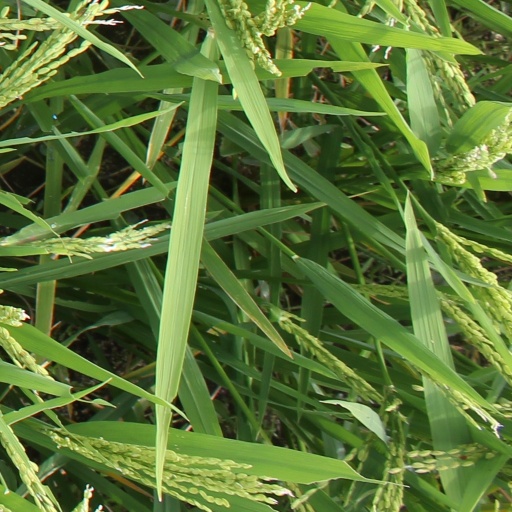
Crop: rice